DNA microarray

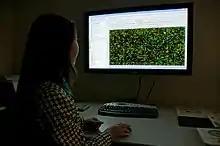
National Center for Toxicological Research scientist reviews microarray data.

Microarray data sets are commonly very large, and analytical precision is influenced by a number of variables. Statistical challenges include taking into account effects of background noise and appropriate normalization of the data. Normalization methods may be suited to specific platforms and, in the case of commercial platforms, the analysis may be proprietary. Algorithms that affect statistical analysis include: